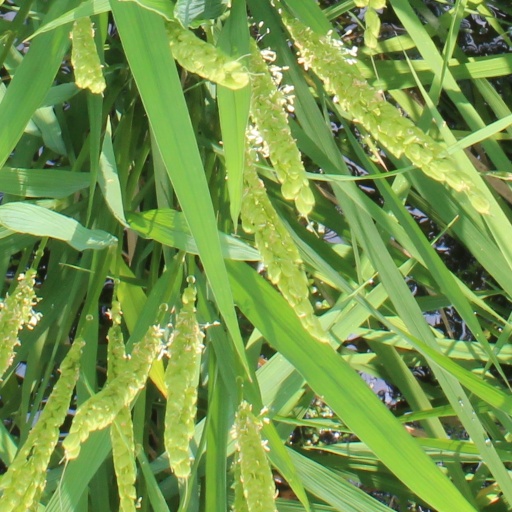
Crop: rice